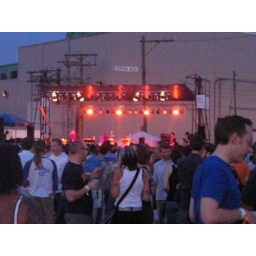
gvsb. note the guy from !!! in the blue shirt with the beard.